Tromsø Heliport, University Hospital

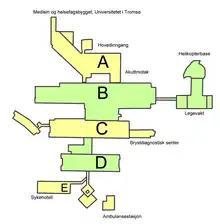
Map of the university hospital, indicating the location of the heliport, marked "helikopterbase"

The Ministry of Health and Social Affairs appointed a commission which in 1986 recommended that a national state-funded helicopter ambulance service be established. Tromsø was selected as one of eight bases. Along with Brønnøysund Airport, it was one of only two such bases in Northern Norway. However, it was flanked by the 330 Squadron's Westland Sea King bases at Bodø and Banak.